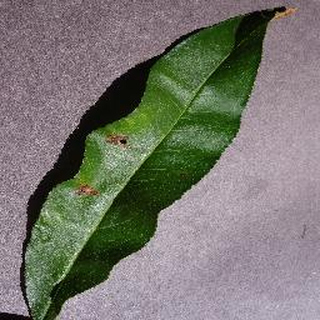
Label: peach_bacterial_spot